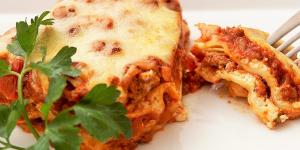
lasana de carne tradicional